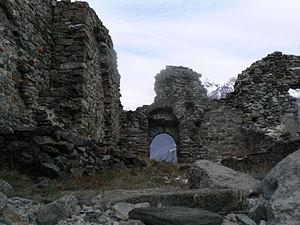
Le château de Ville-Challand, est l'un des plus anciens châteaux de la Vallée d'Aoste.